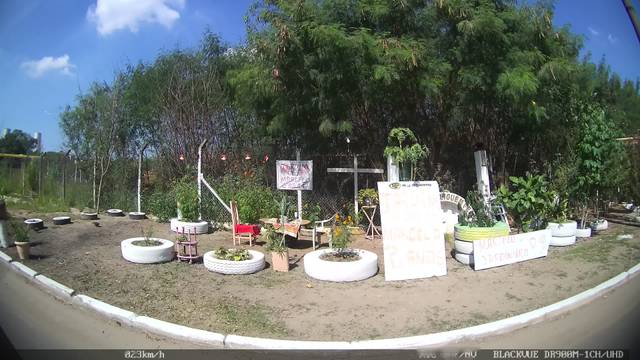
Region: Brazil
Coordinates: -22.79, -43.347